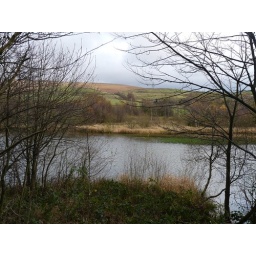
A view over the lake looking to where the Pied-Billed Grebe was sitting in the weeds.